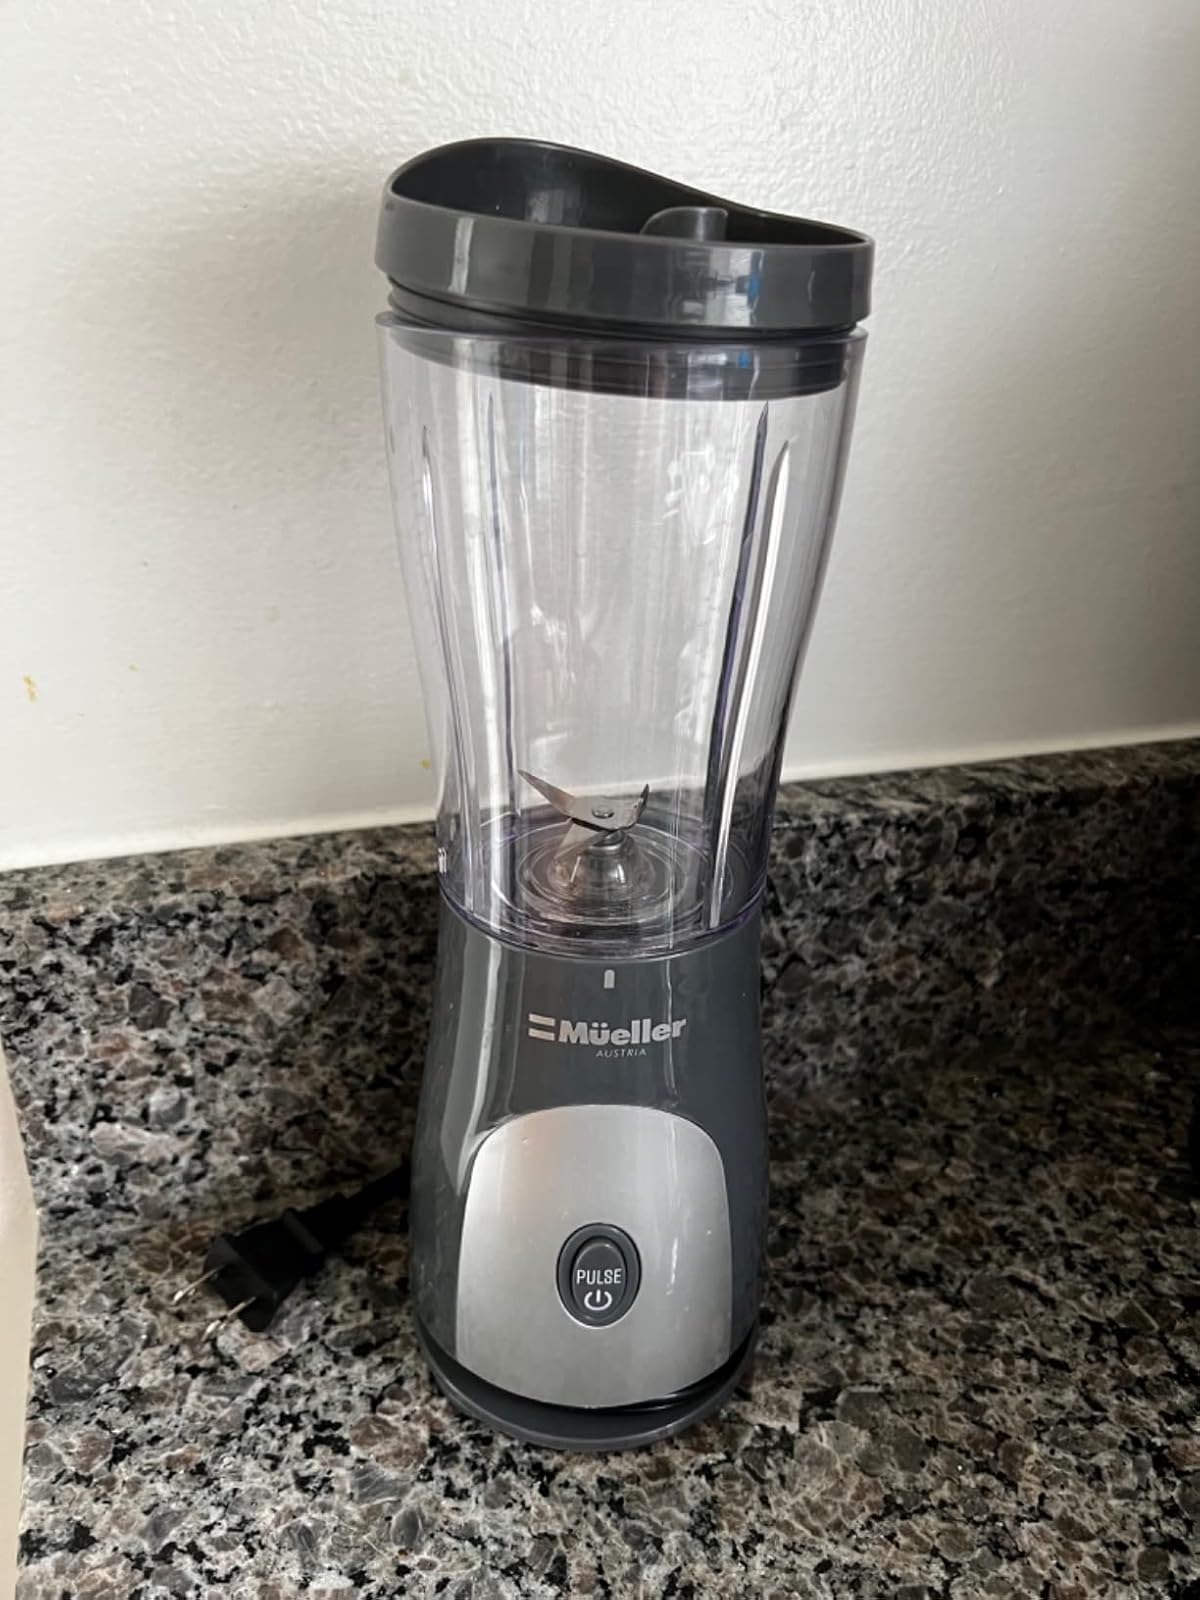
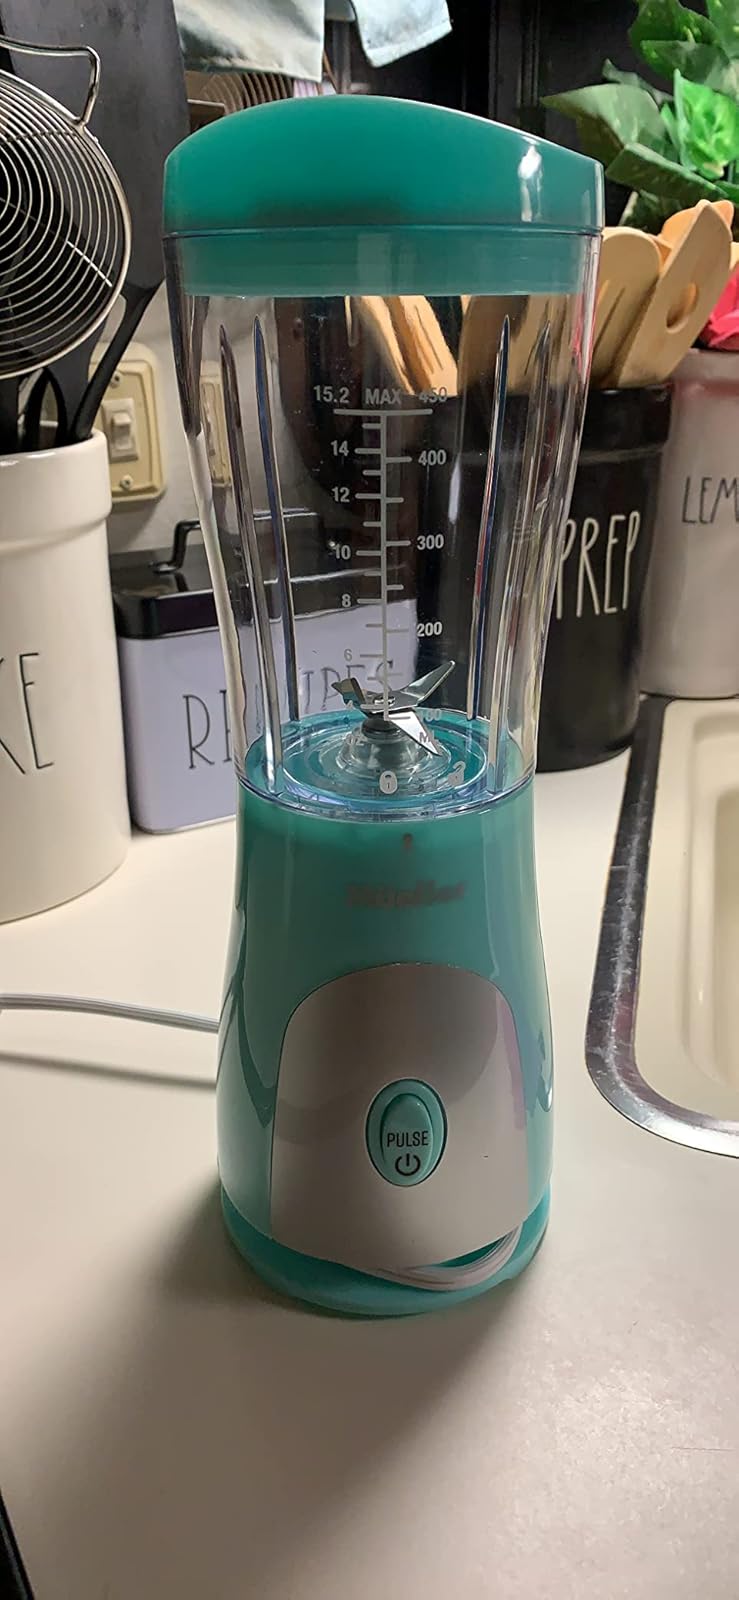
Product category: items_blender
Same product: no